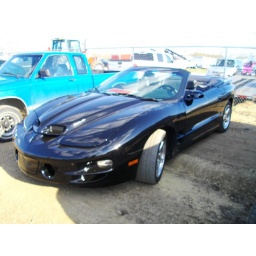
Shar spotted this convertible in the lot with a for sale sign on the front dash...no price...just a phone number